Privateer

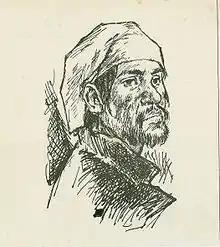
Miguel Enríquez.

When the Americans captured the Bermudian privateer "Regulator", they discovered that virtually all of her crew were black slaves. Authorities in Boston offered these men their freedom, but all 70 elected to be treated as prisoners of war. Sent as such to New York on the sloop "Duxbury", they seized the vessel and sailed it back to Bermuda. One-hundred and thirty prizes were brought to Bermuda in the year between 4th day of April 1782 and the 4th day of April 1783 alone, including three by Royal Naval vessels and the remainder by privateers.